Old Manor Hospital, Salisbury

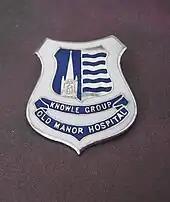
The hospital badge awarded to trained Old Manor Hospital nurses between approximately 1960 and 1974

There is no formal training recorded for attendants in Fisherton House Asylum until 1923, when the Medico-Psychological Association (later Royal Medico-Psychological Association) produced the seventh edition of their manual "For the Attendants on the Insane". The new edition was titled "The Handbook for Mental Nurses". At that time, attendants worked 76 hours each week and anyone who wished to study was obliged to attend weekly lectures given by the doctors out of work hours. After study based on "The Red Handbook", attendants were encouraged to take an RMPA examination of seven or eight questions, a practical test and an oral exam. At the end of three years, exam results permitting, the candidates were awarded an RMPA certificate of competence.